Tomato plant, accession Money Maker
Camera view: horizontal (90 deg, fisheye); turntable rotation: 330 degrees
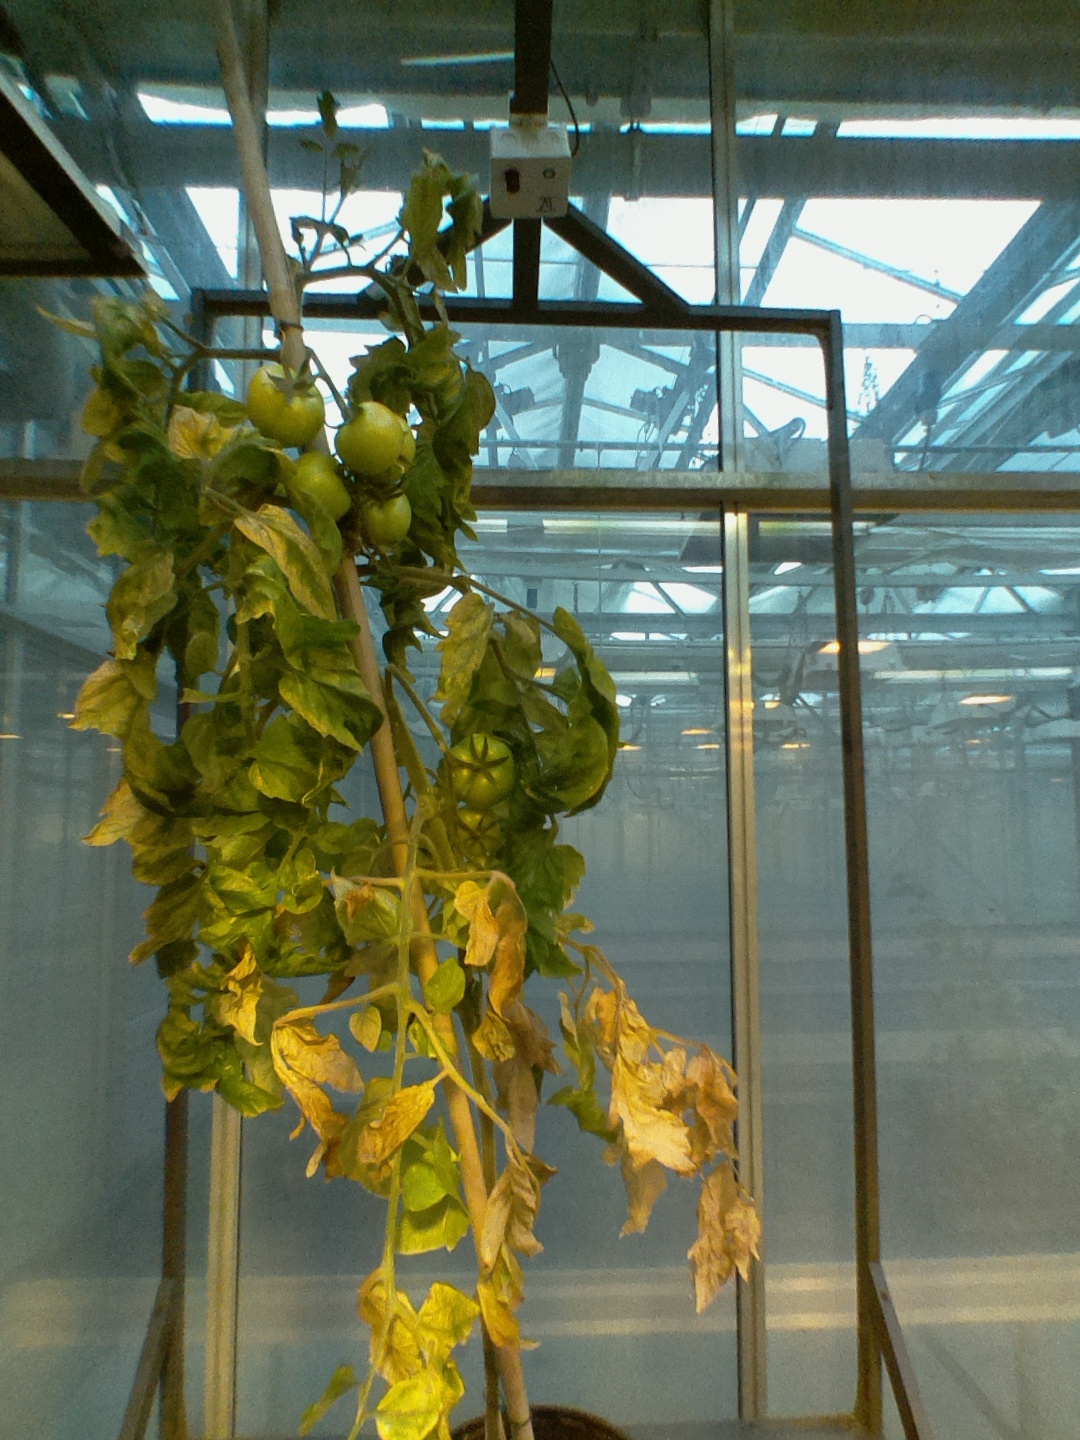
BBCH growth stage 79: 90% -100% of final fruit size